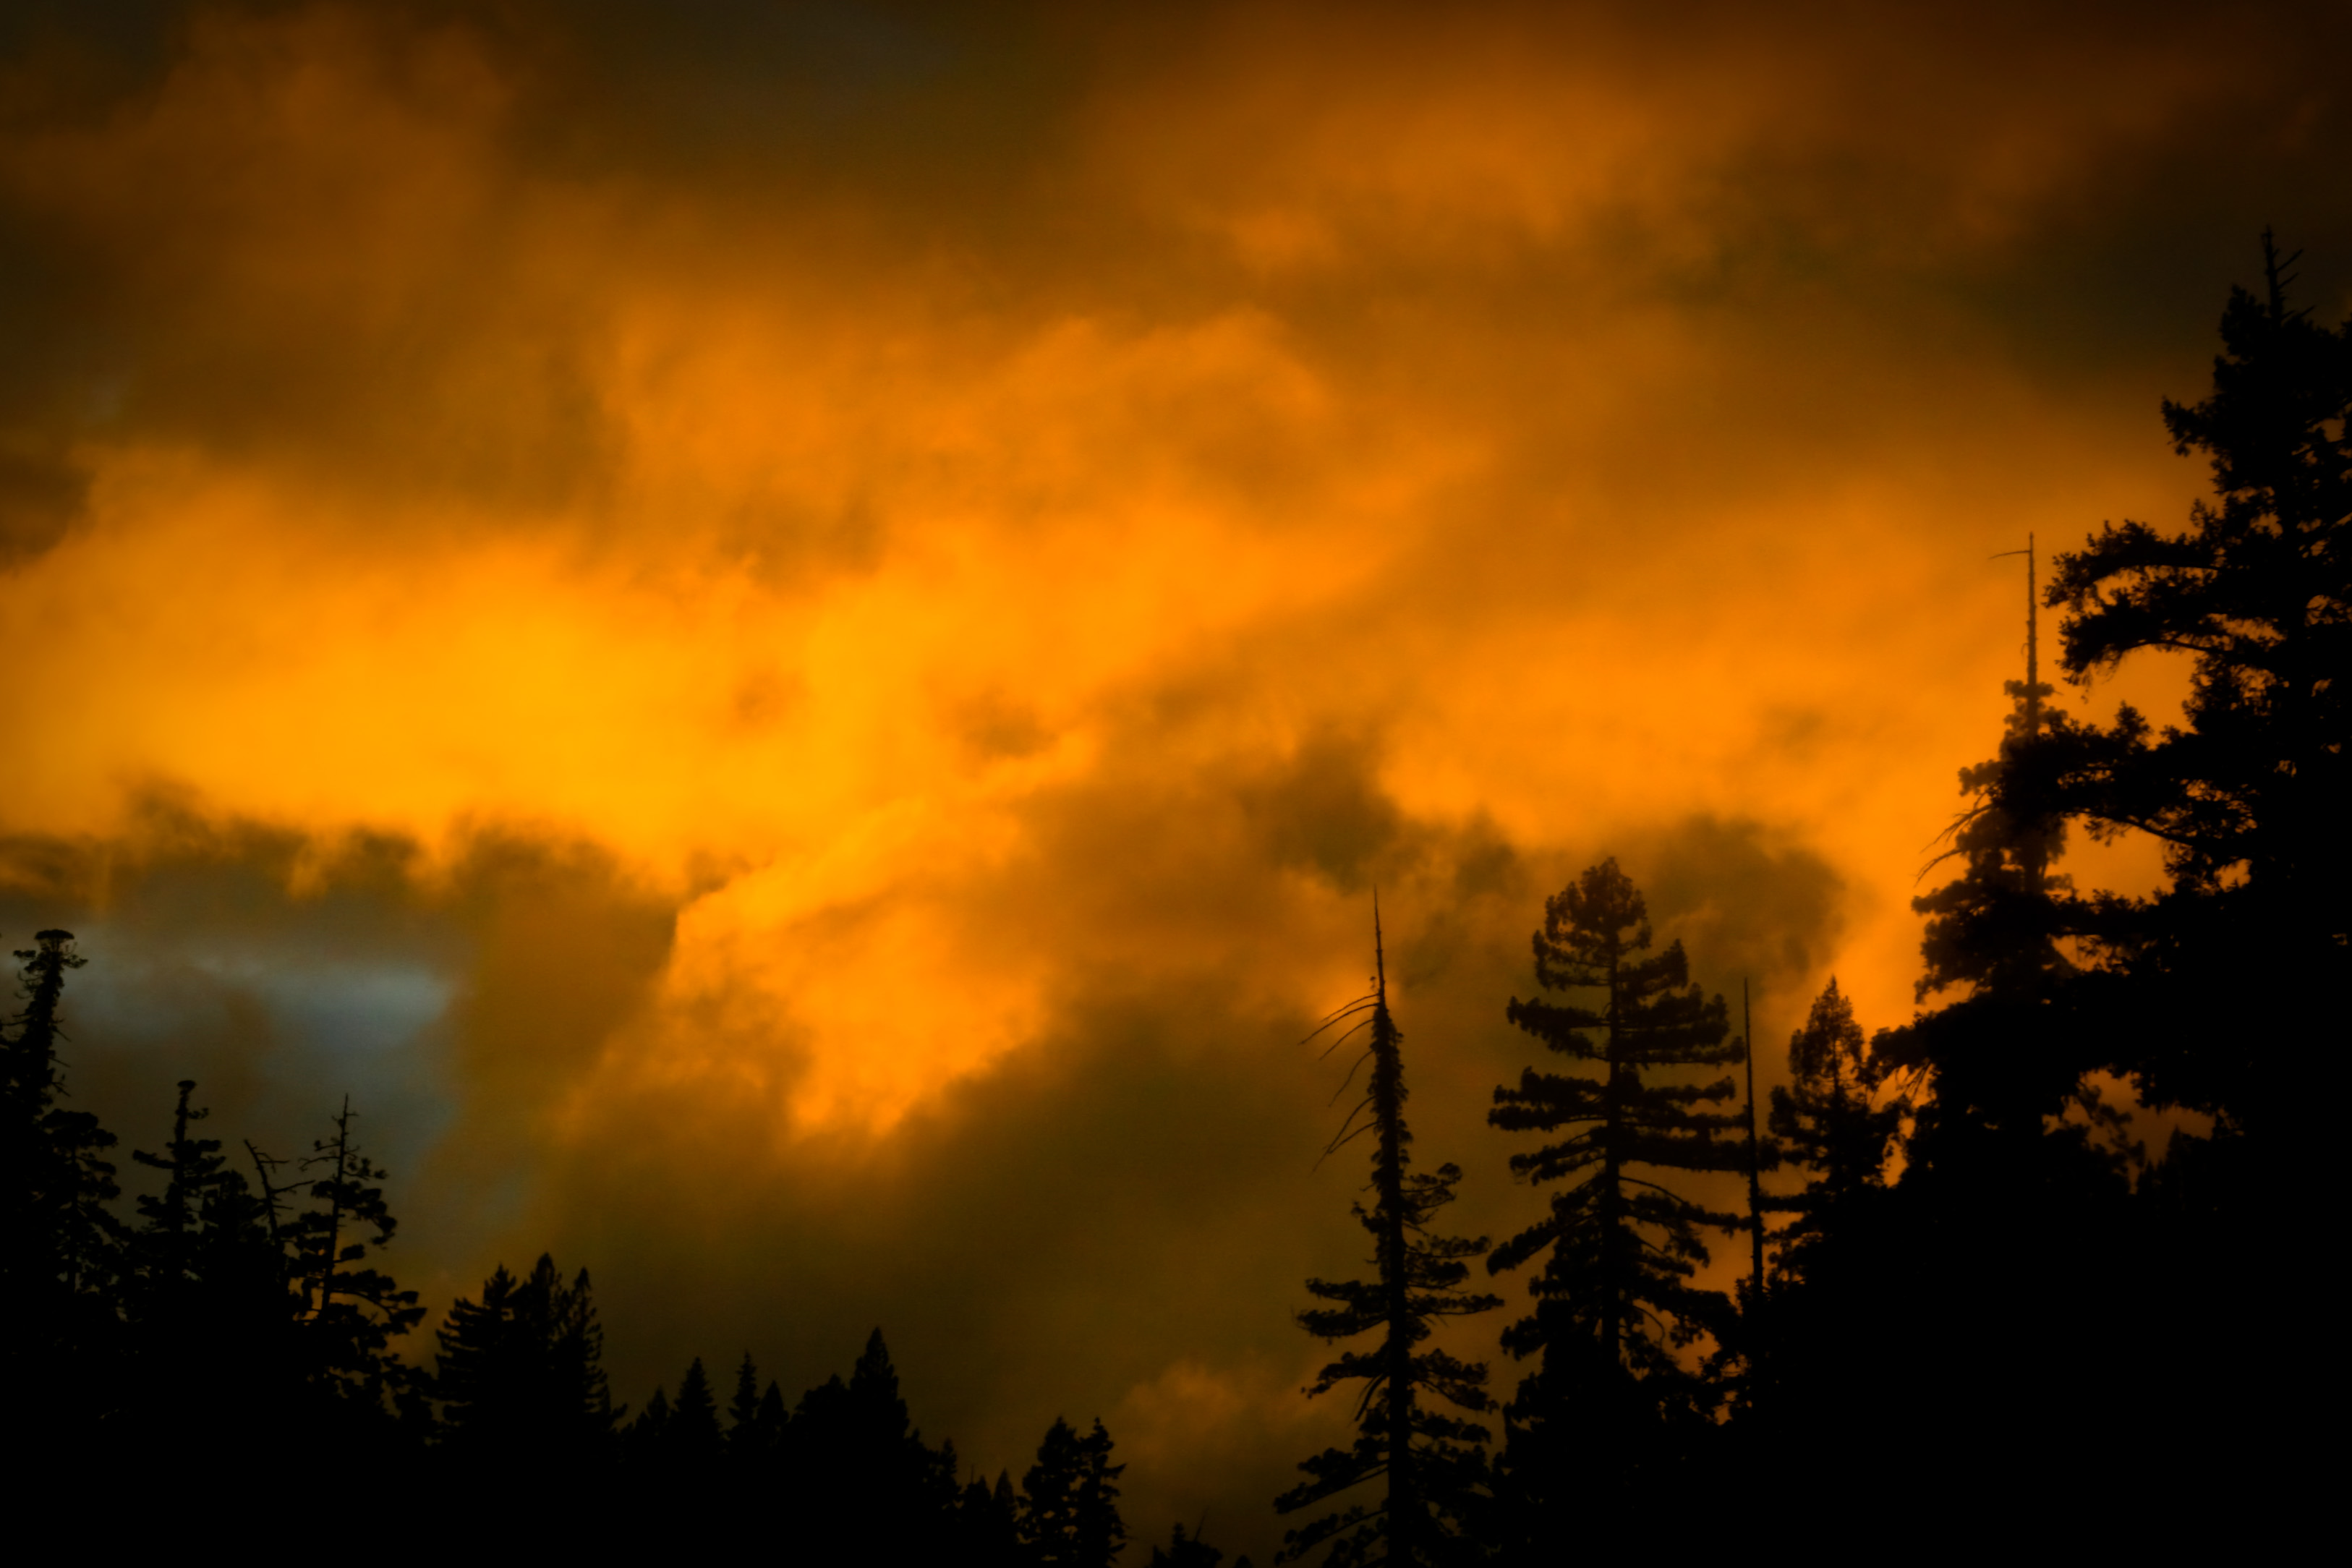
nature, cloud, sky, sun, sunrise, sunset, sunlight, morning, dawn, atmosphere, dusk, evening, darkness, trees, afterglow, meteorological phenomenon, atmospheric phenomenon, red sky at morning